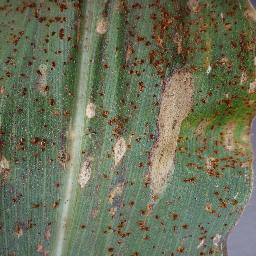
Label: Corn_(Maize)___Northern_Leaf_Blight